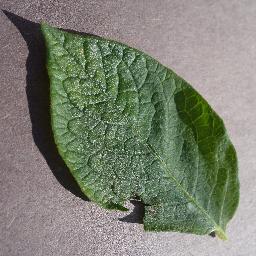
Label: Potato___healthy